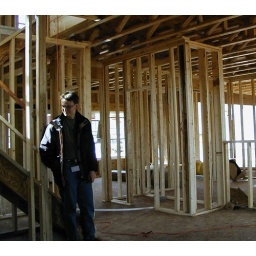
Me standing around looking at the walls